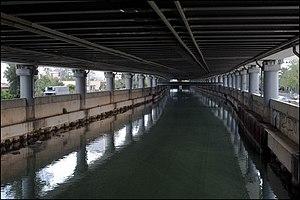
Le Céphise est un fleuve de Grèce coulant en Attique, passant dans l'agglomération d'Athènes, à l'ouest du centre et de l'Acropole, et se jetant dans le golfe Saronique.